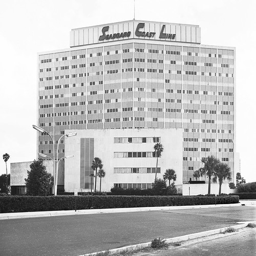
building located by river is seen